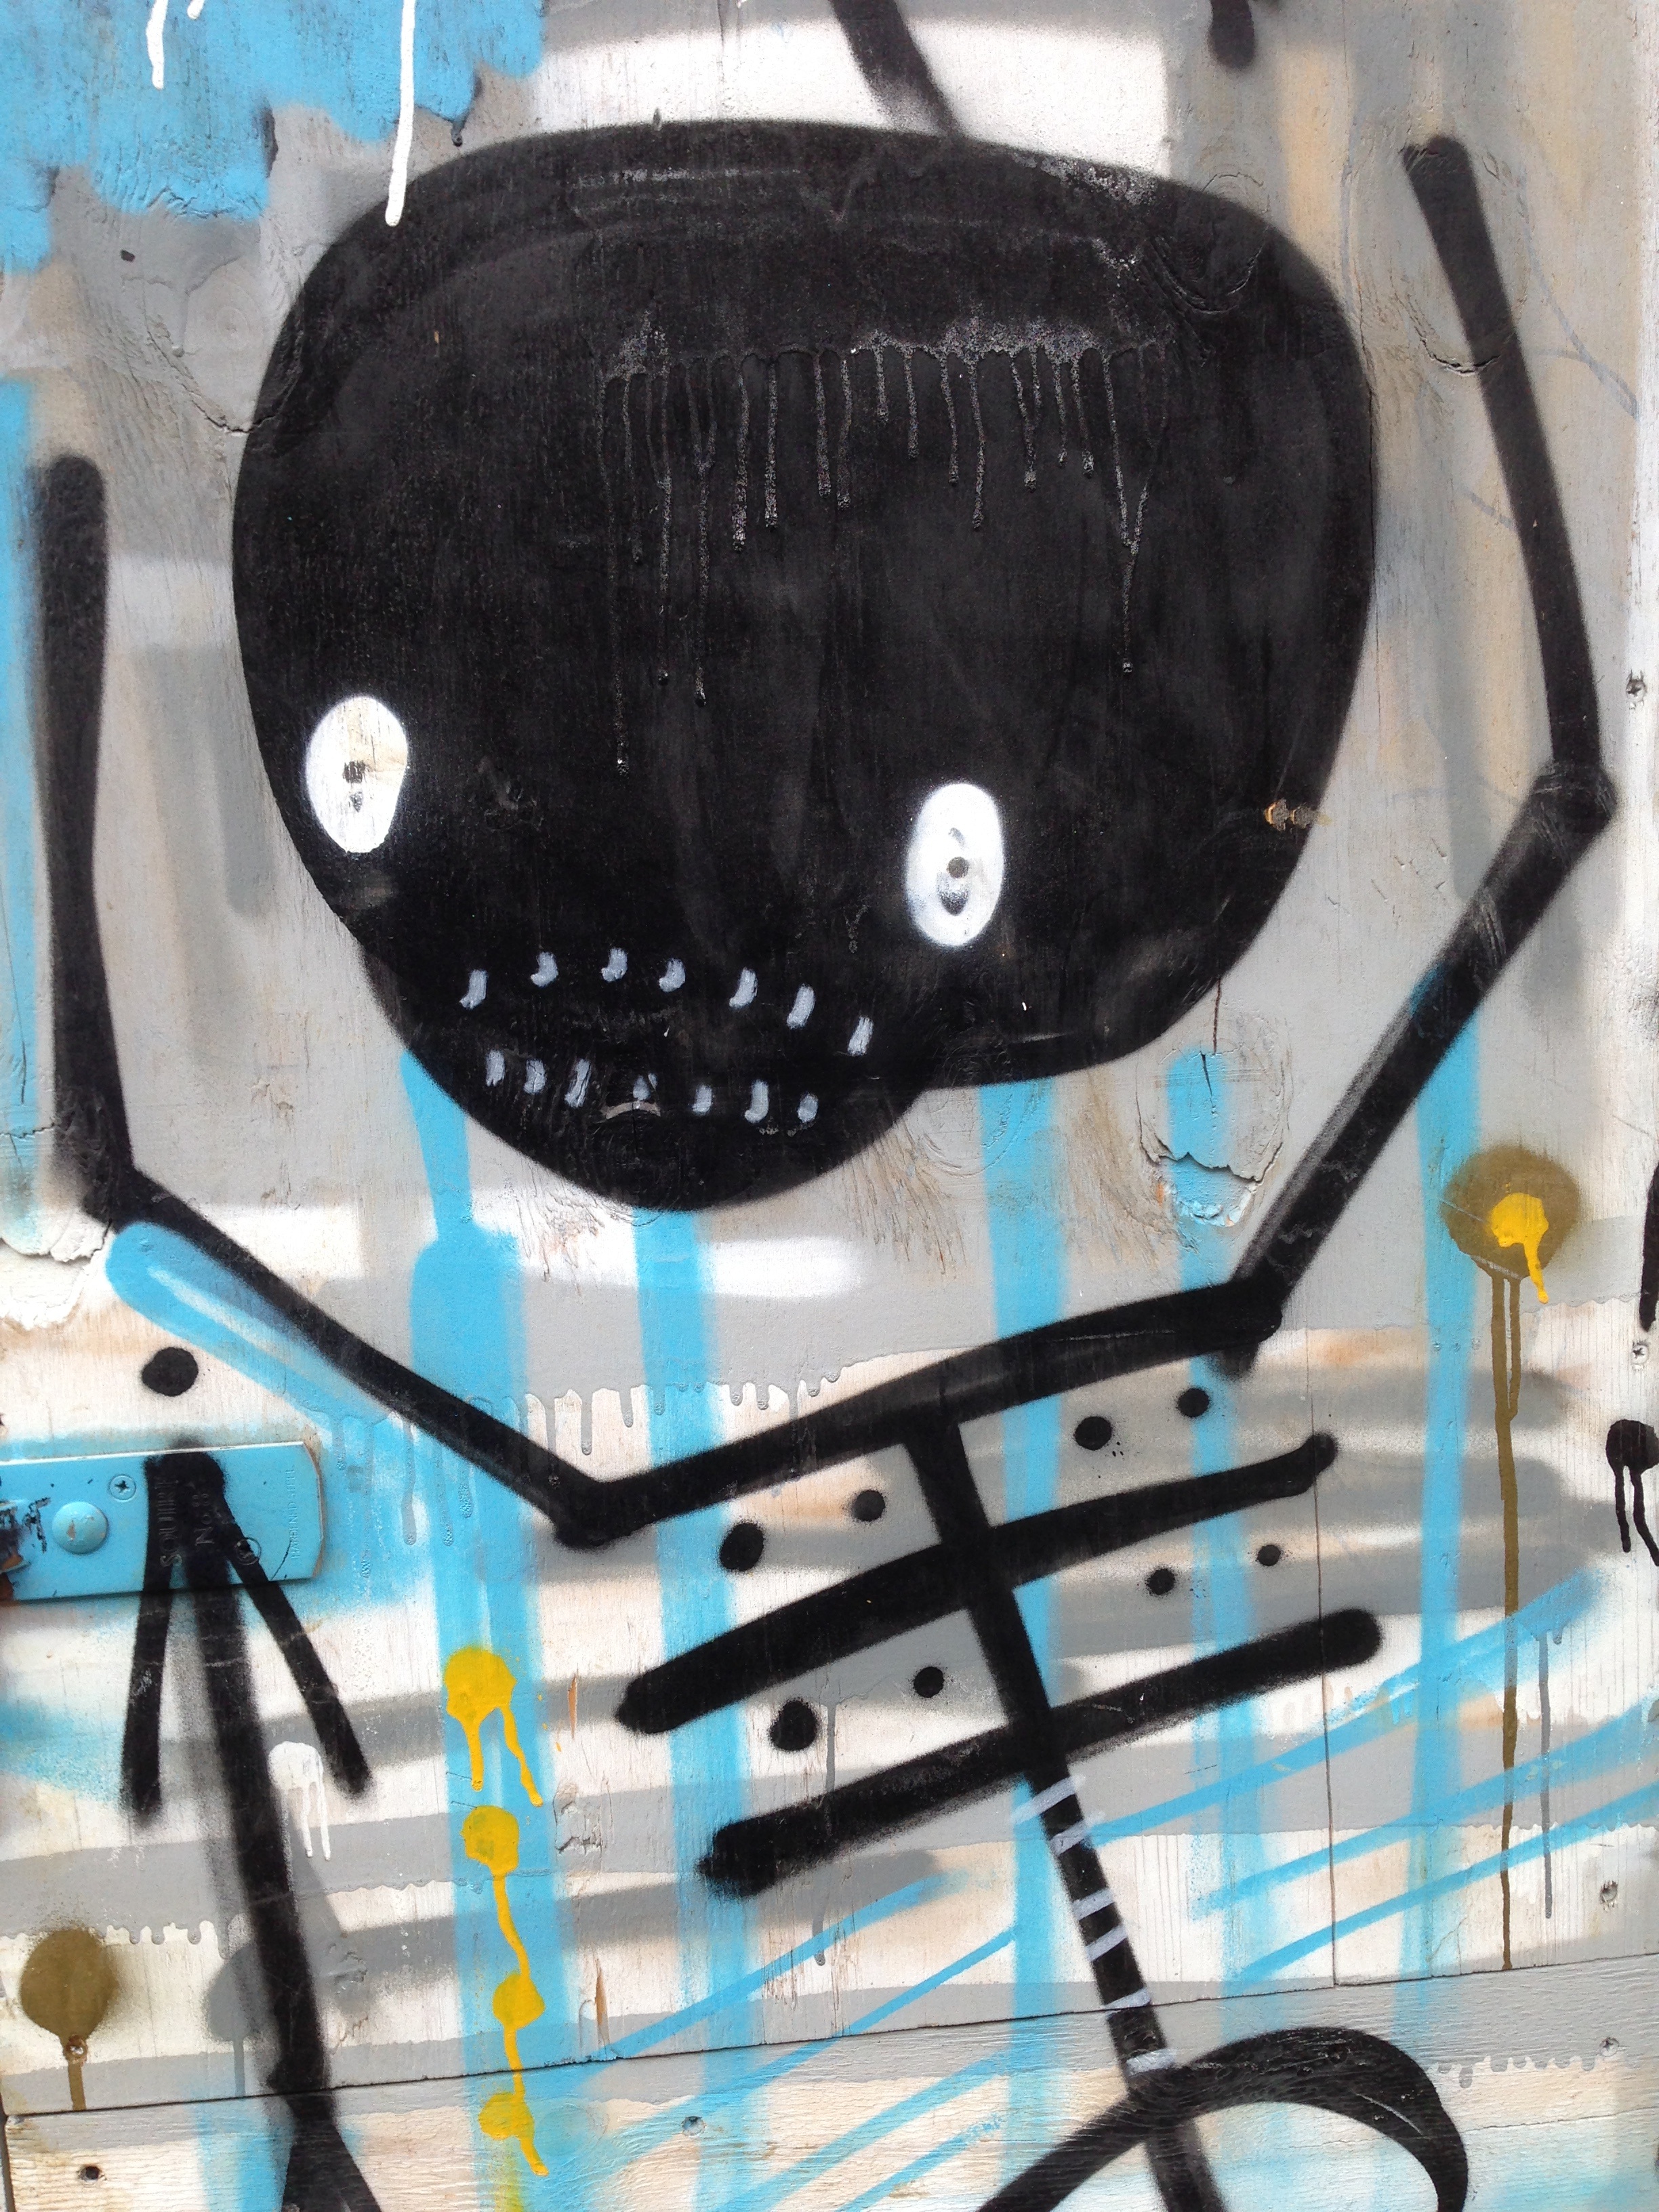
street art, product, font, england, london, art, product design